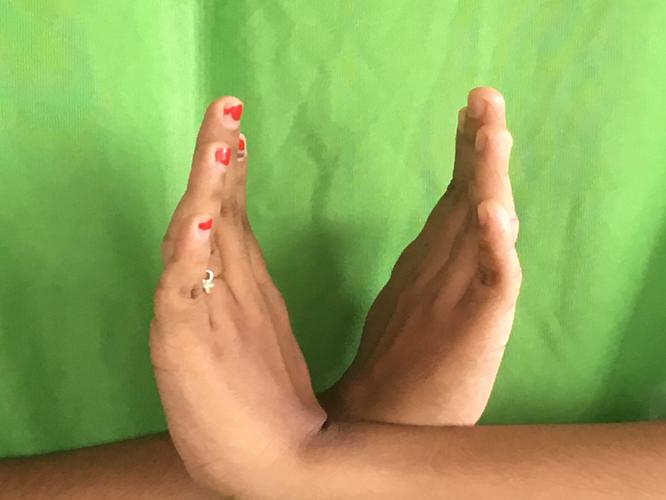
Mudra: Swastikam
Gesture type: double_hand